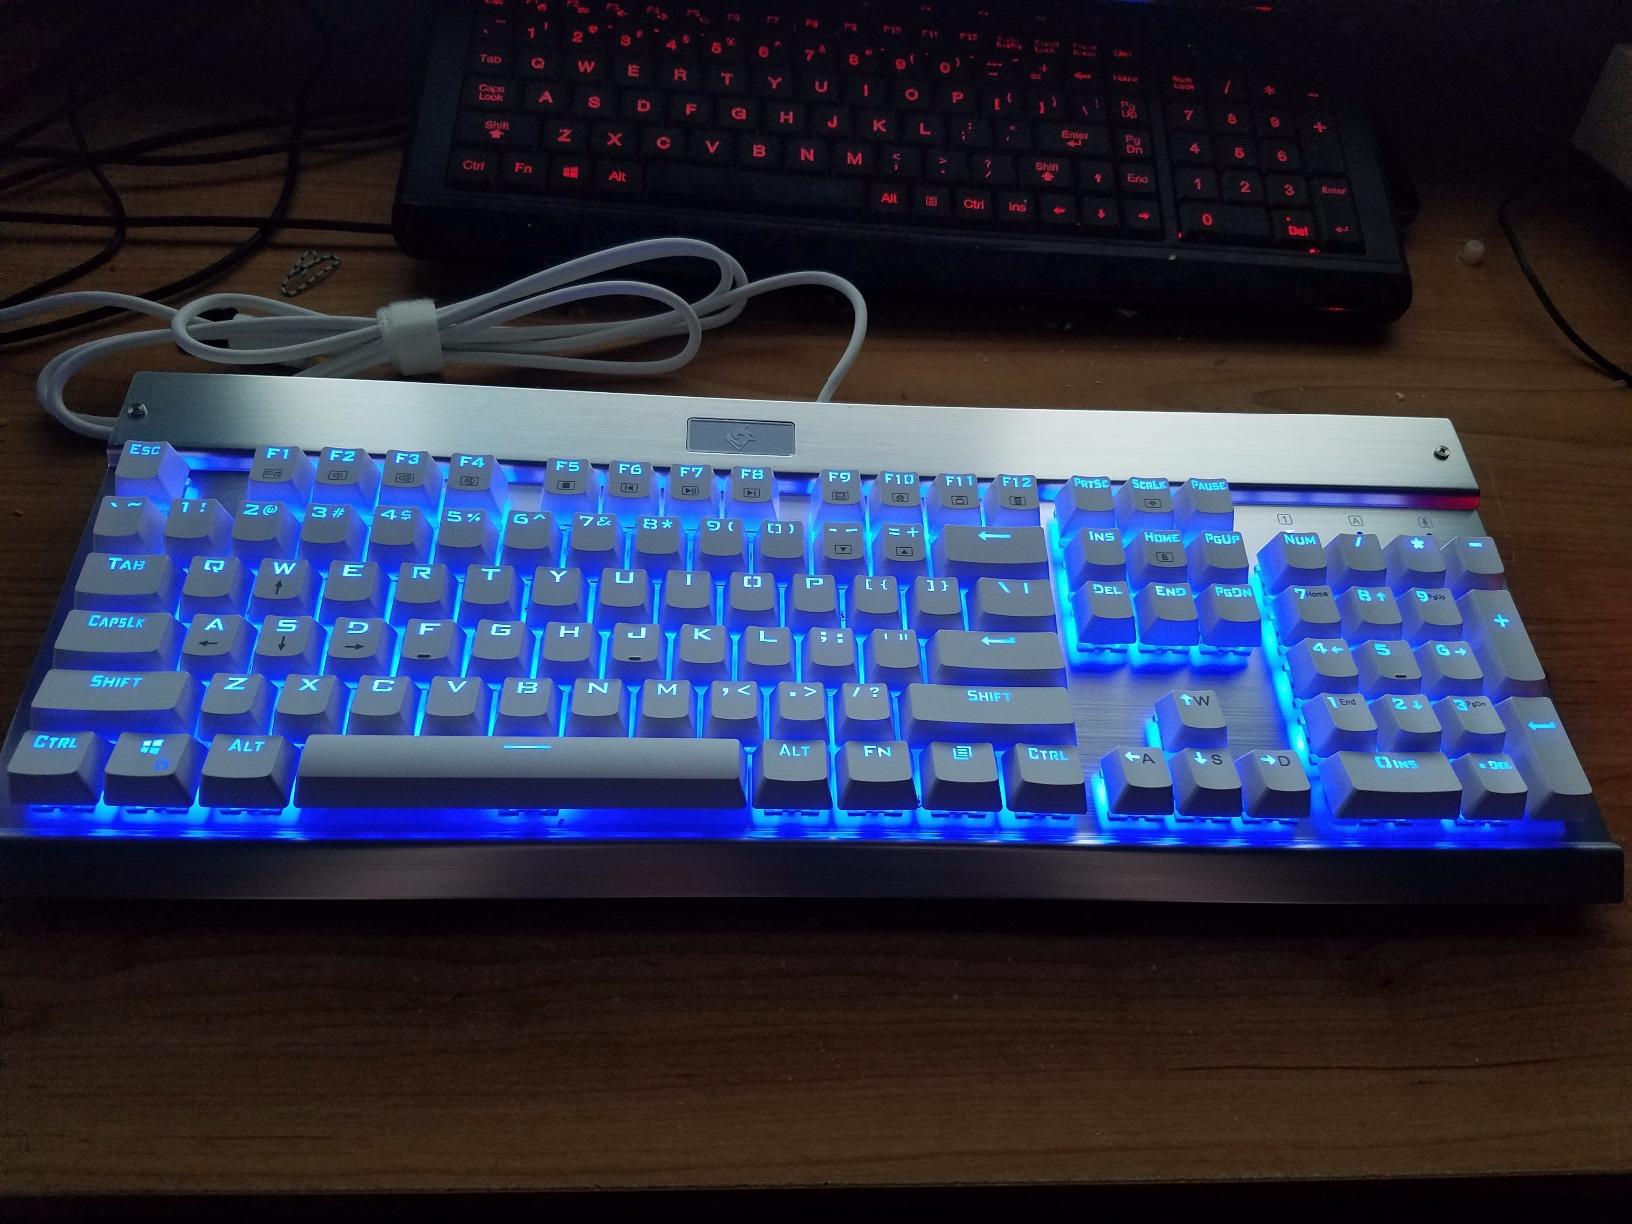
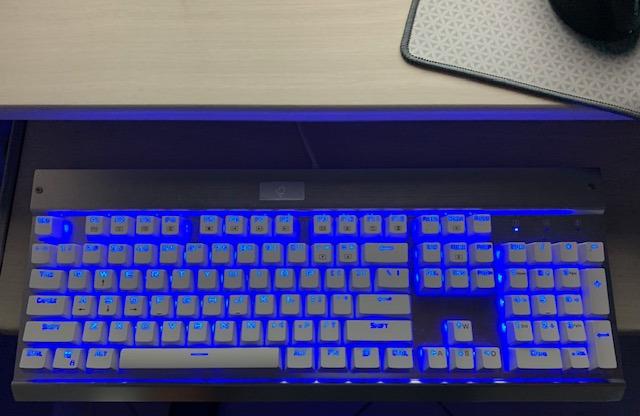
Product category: keyboard
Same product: yes